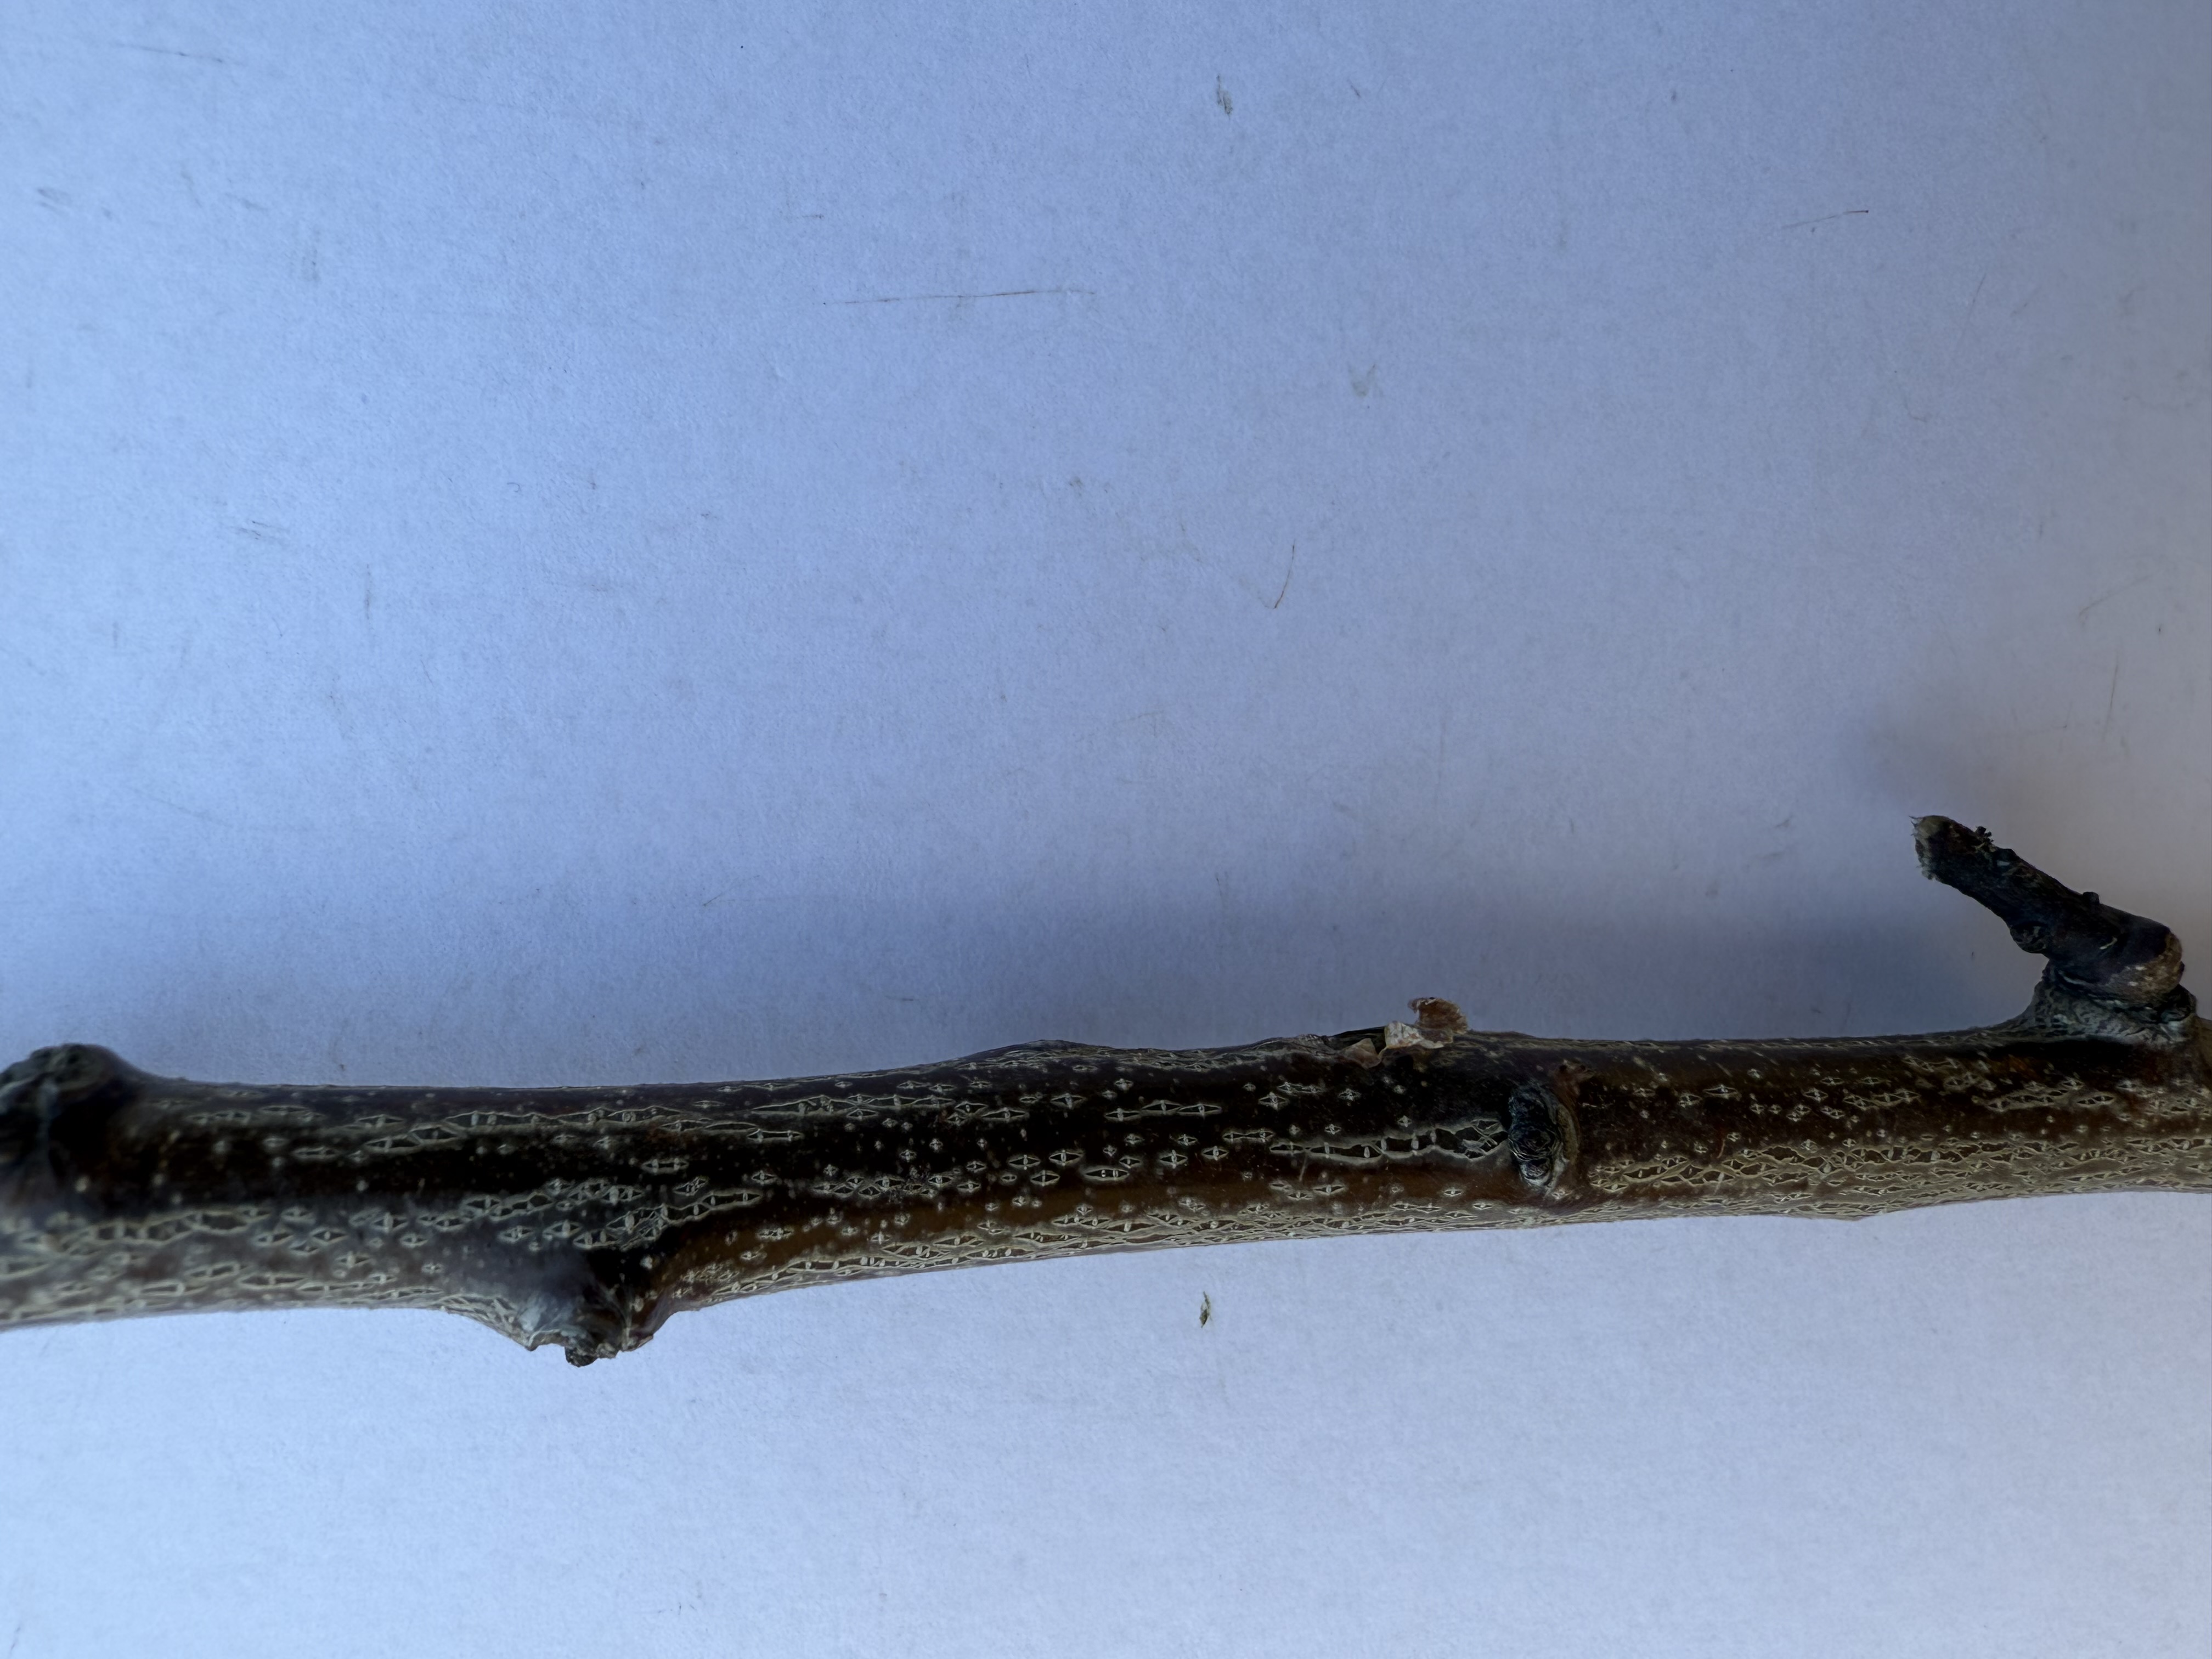
Variety: Sekerpare Apricot